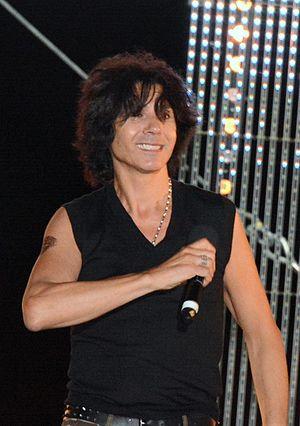
Jean-Luc Lahaye au concert ""La Folie des années 80"" à Enghien-les-Bains"
Cette page dresse une liste de personnalités nées au cours de l'année 1952 présentée dans l'ordre chronologique.